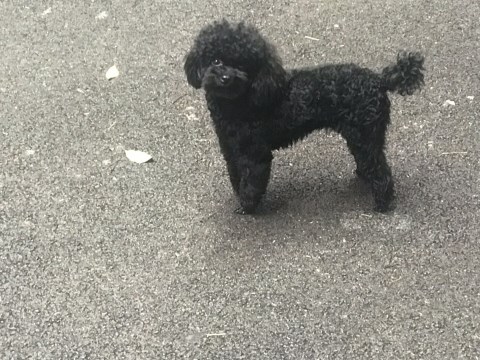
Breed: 2925-n000114-toy_poodle